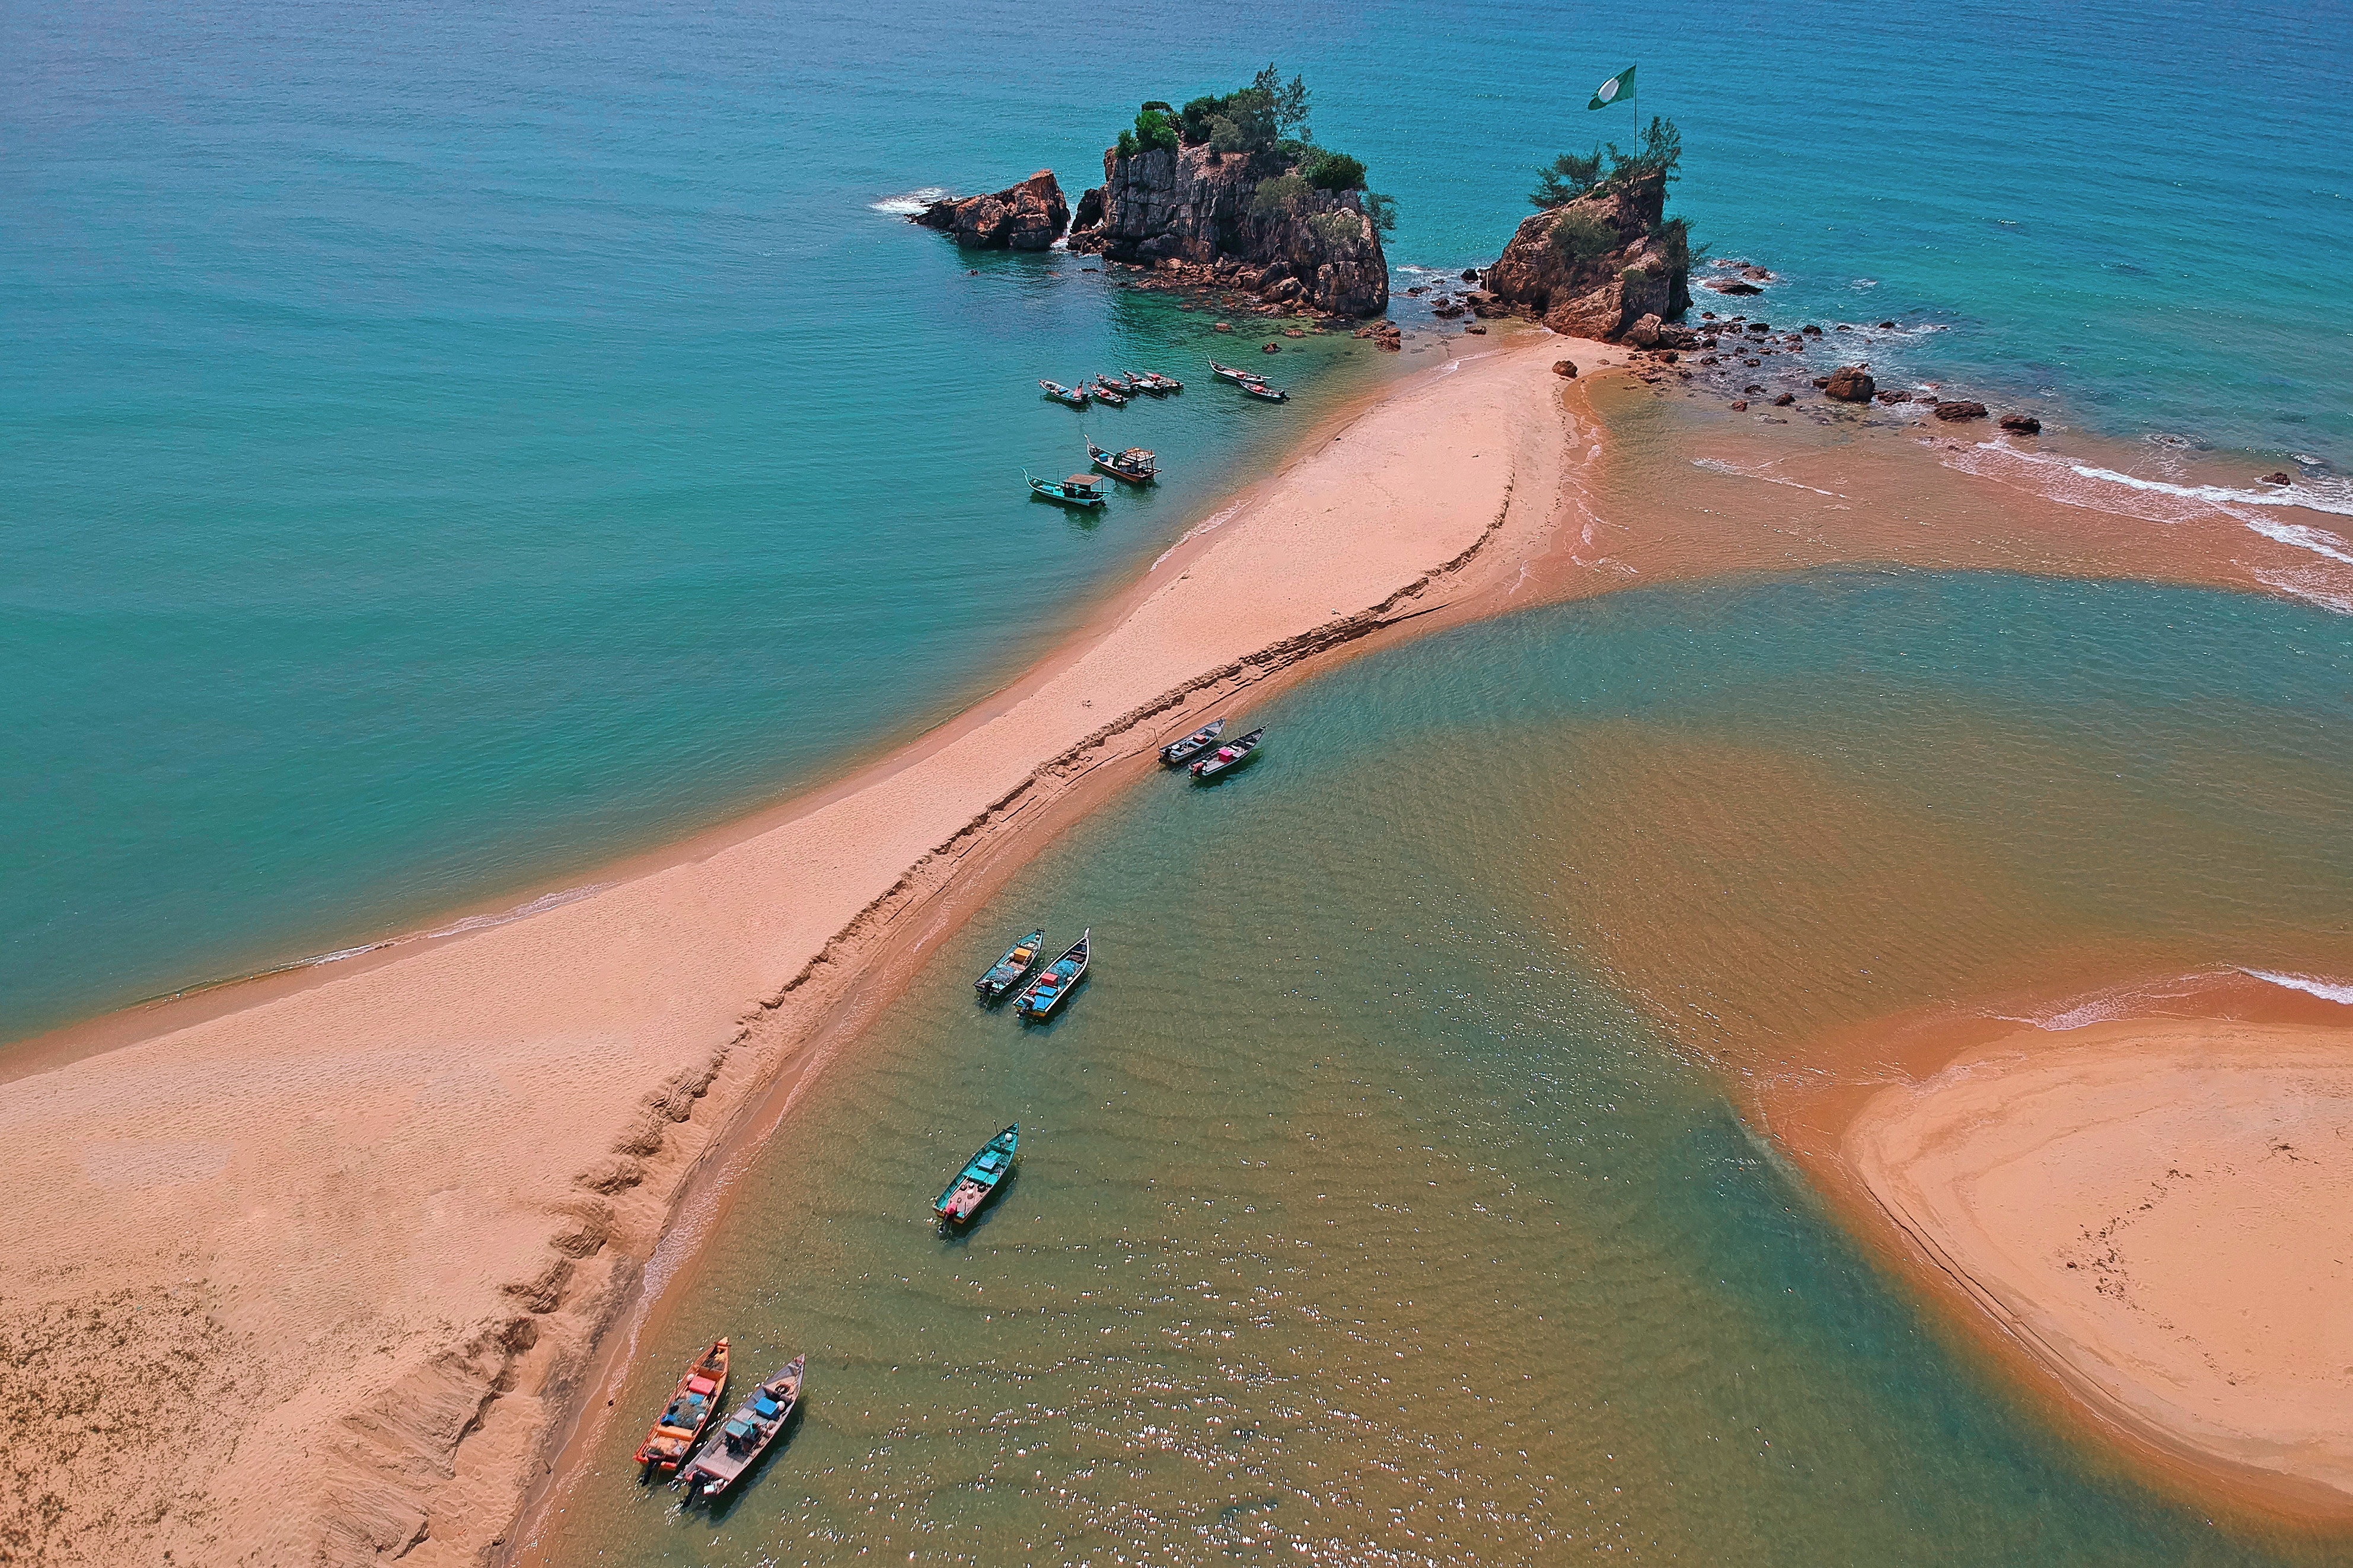
body of water, beach, coast, sea, coastal and oceanic landforms, sand, azure, shore, bay, vacation, tourism, fun, spit, ocean, landscape, cape, aerial photography, photography, horizon, tropics, promontory, peninsula